Jan Smits

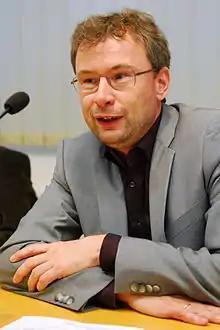
Jan Smits talking at a conference (2011)

Jan M. Smits (born 1967) is a Dutch law professor. He is the Dean of the Faculty of Law at Maastricht University, where he is also professor of private law.